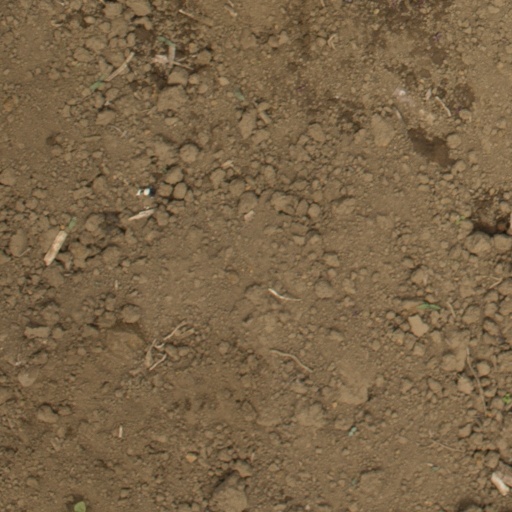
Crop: Jerusalem artichoke